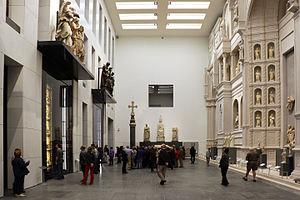
Le museo dell'Opera del Duomo est le musée de l'Œuvre de la cathédrale Santa Maria del Fiore et du baptistère Saint-Jean-Baptiste dans la commune de Florence. Il accueille les traces des projets successifs et les œuvres d'art déplacées au cours des siècles.